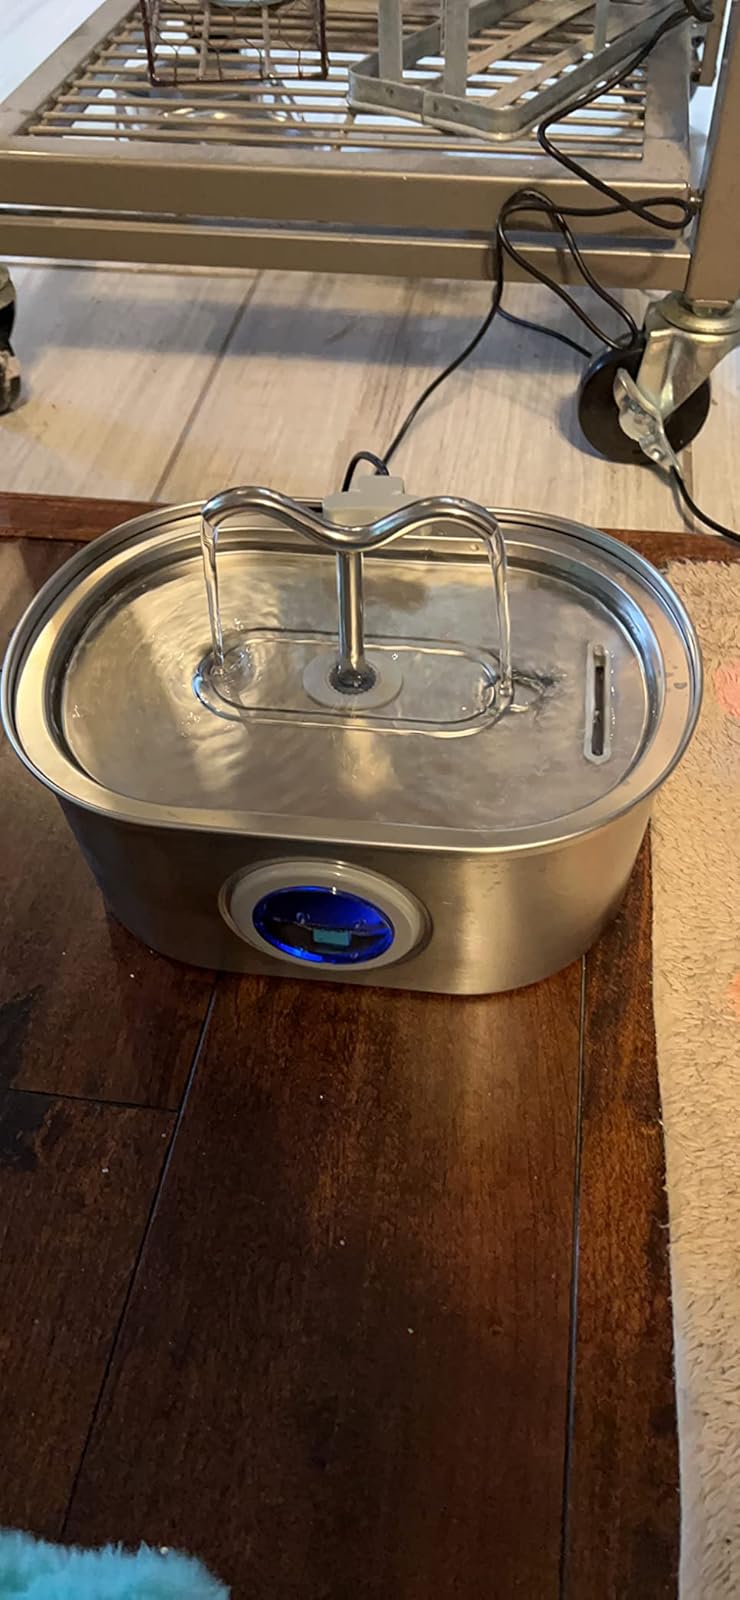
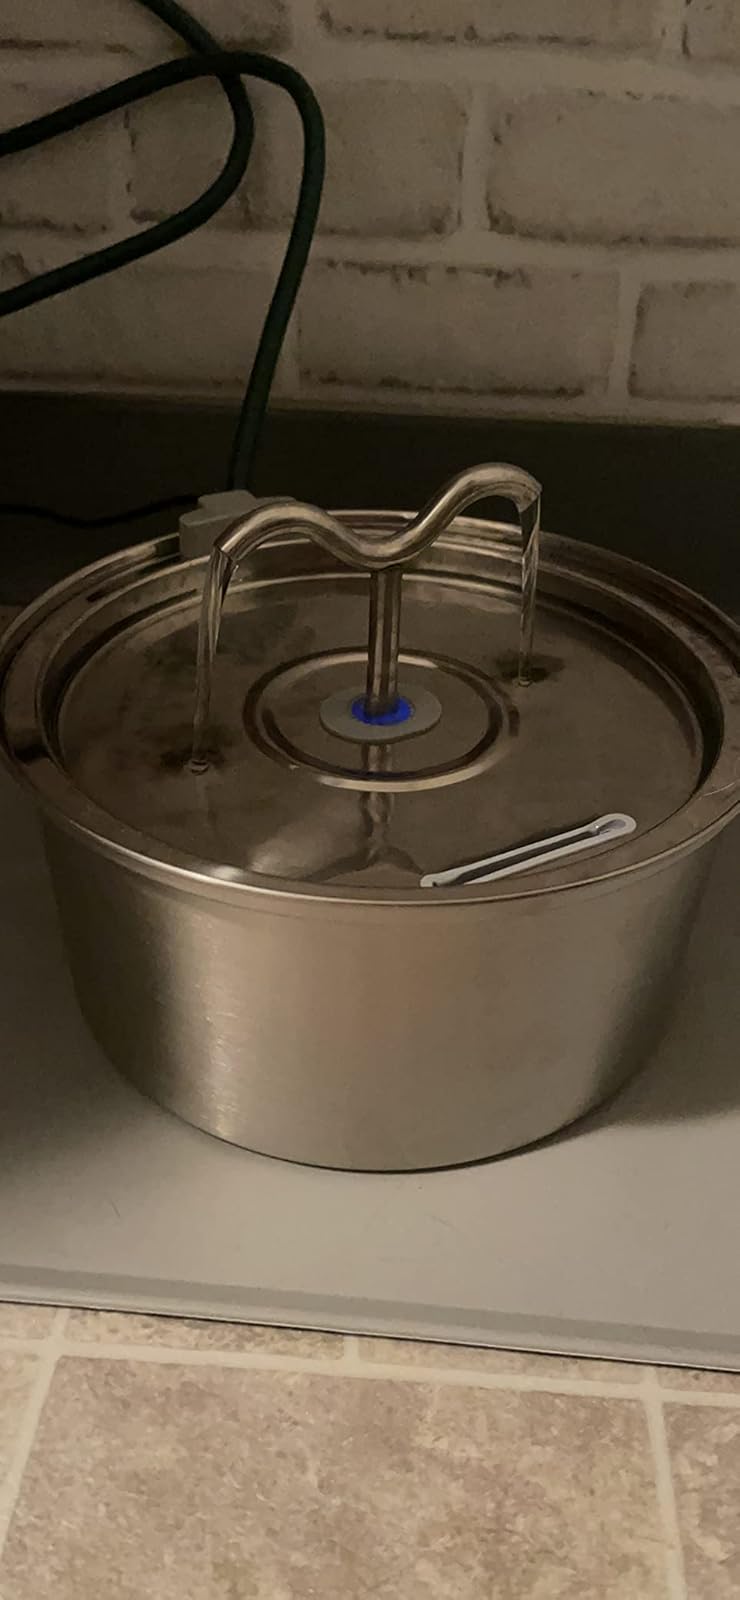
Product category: items_bowl
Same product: no